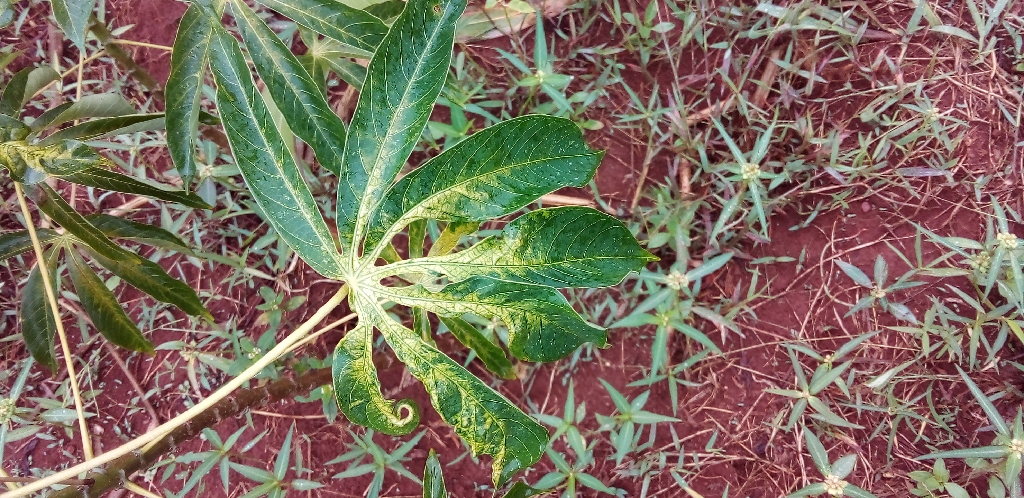
Label: cassava mosaic disease (cmd)